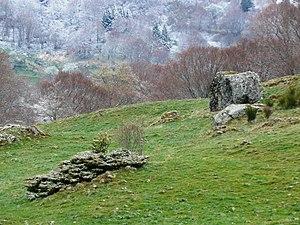
bombes volcanique